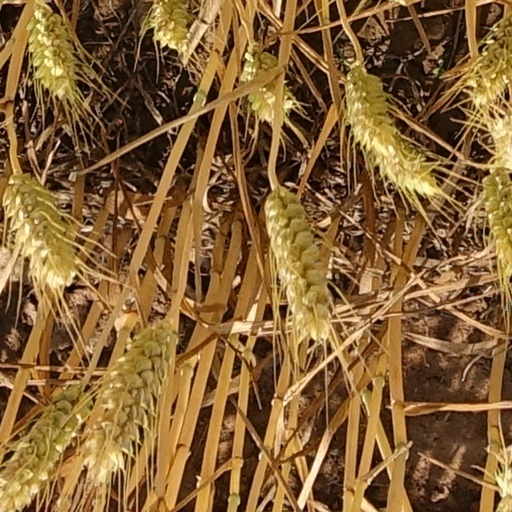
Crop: wheat